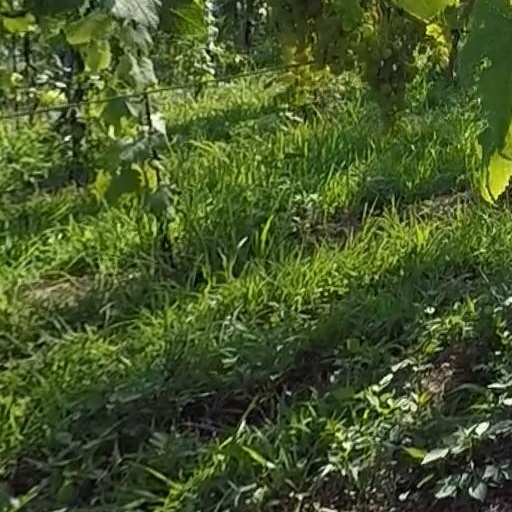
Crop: grape